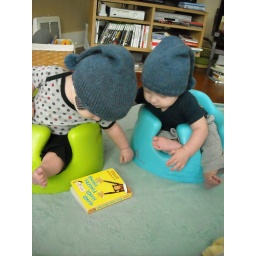
The boys in their hats from Momma.